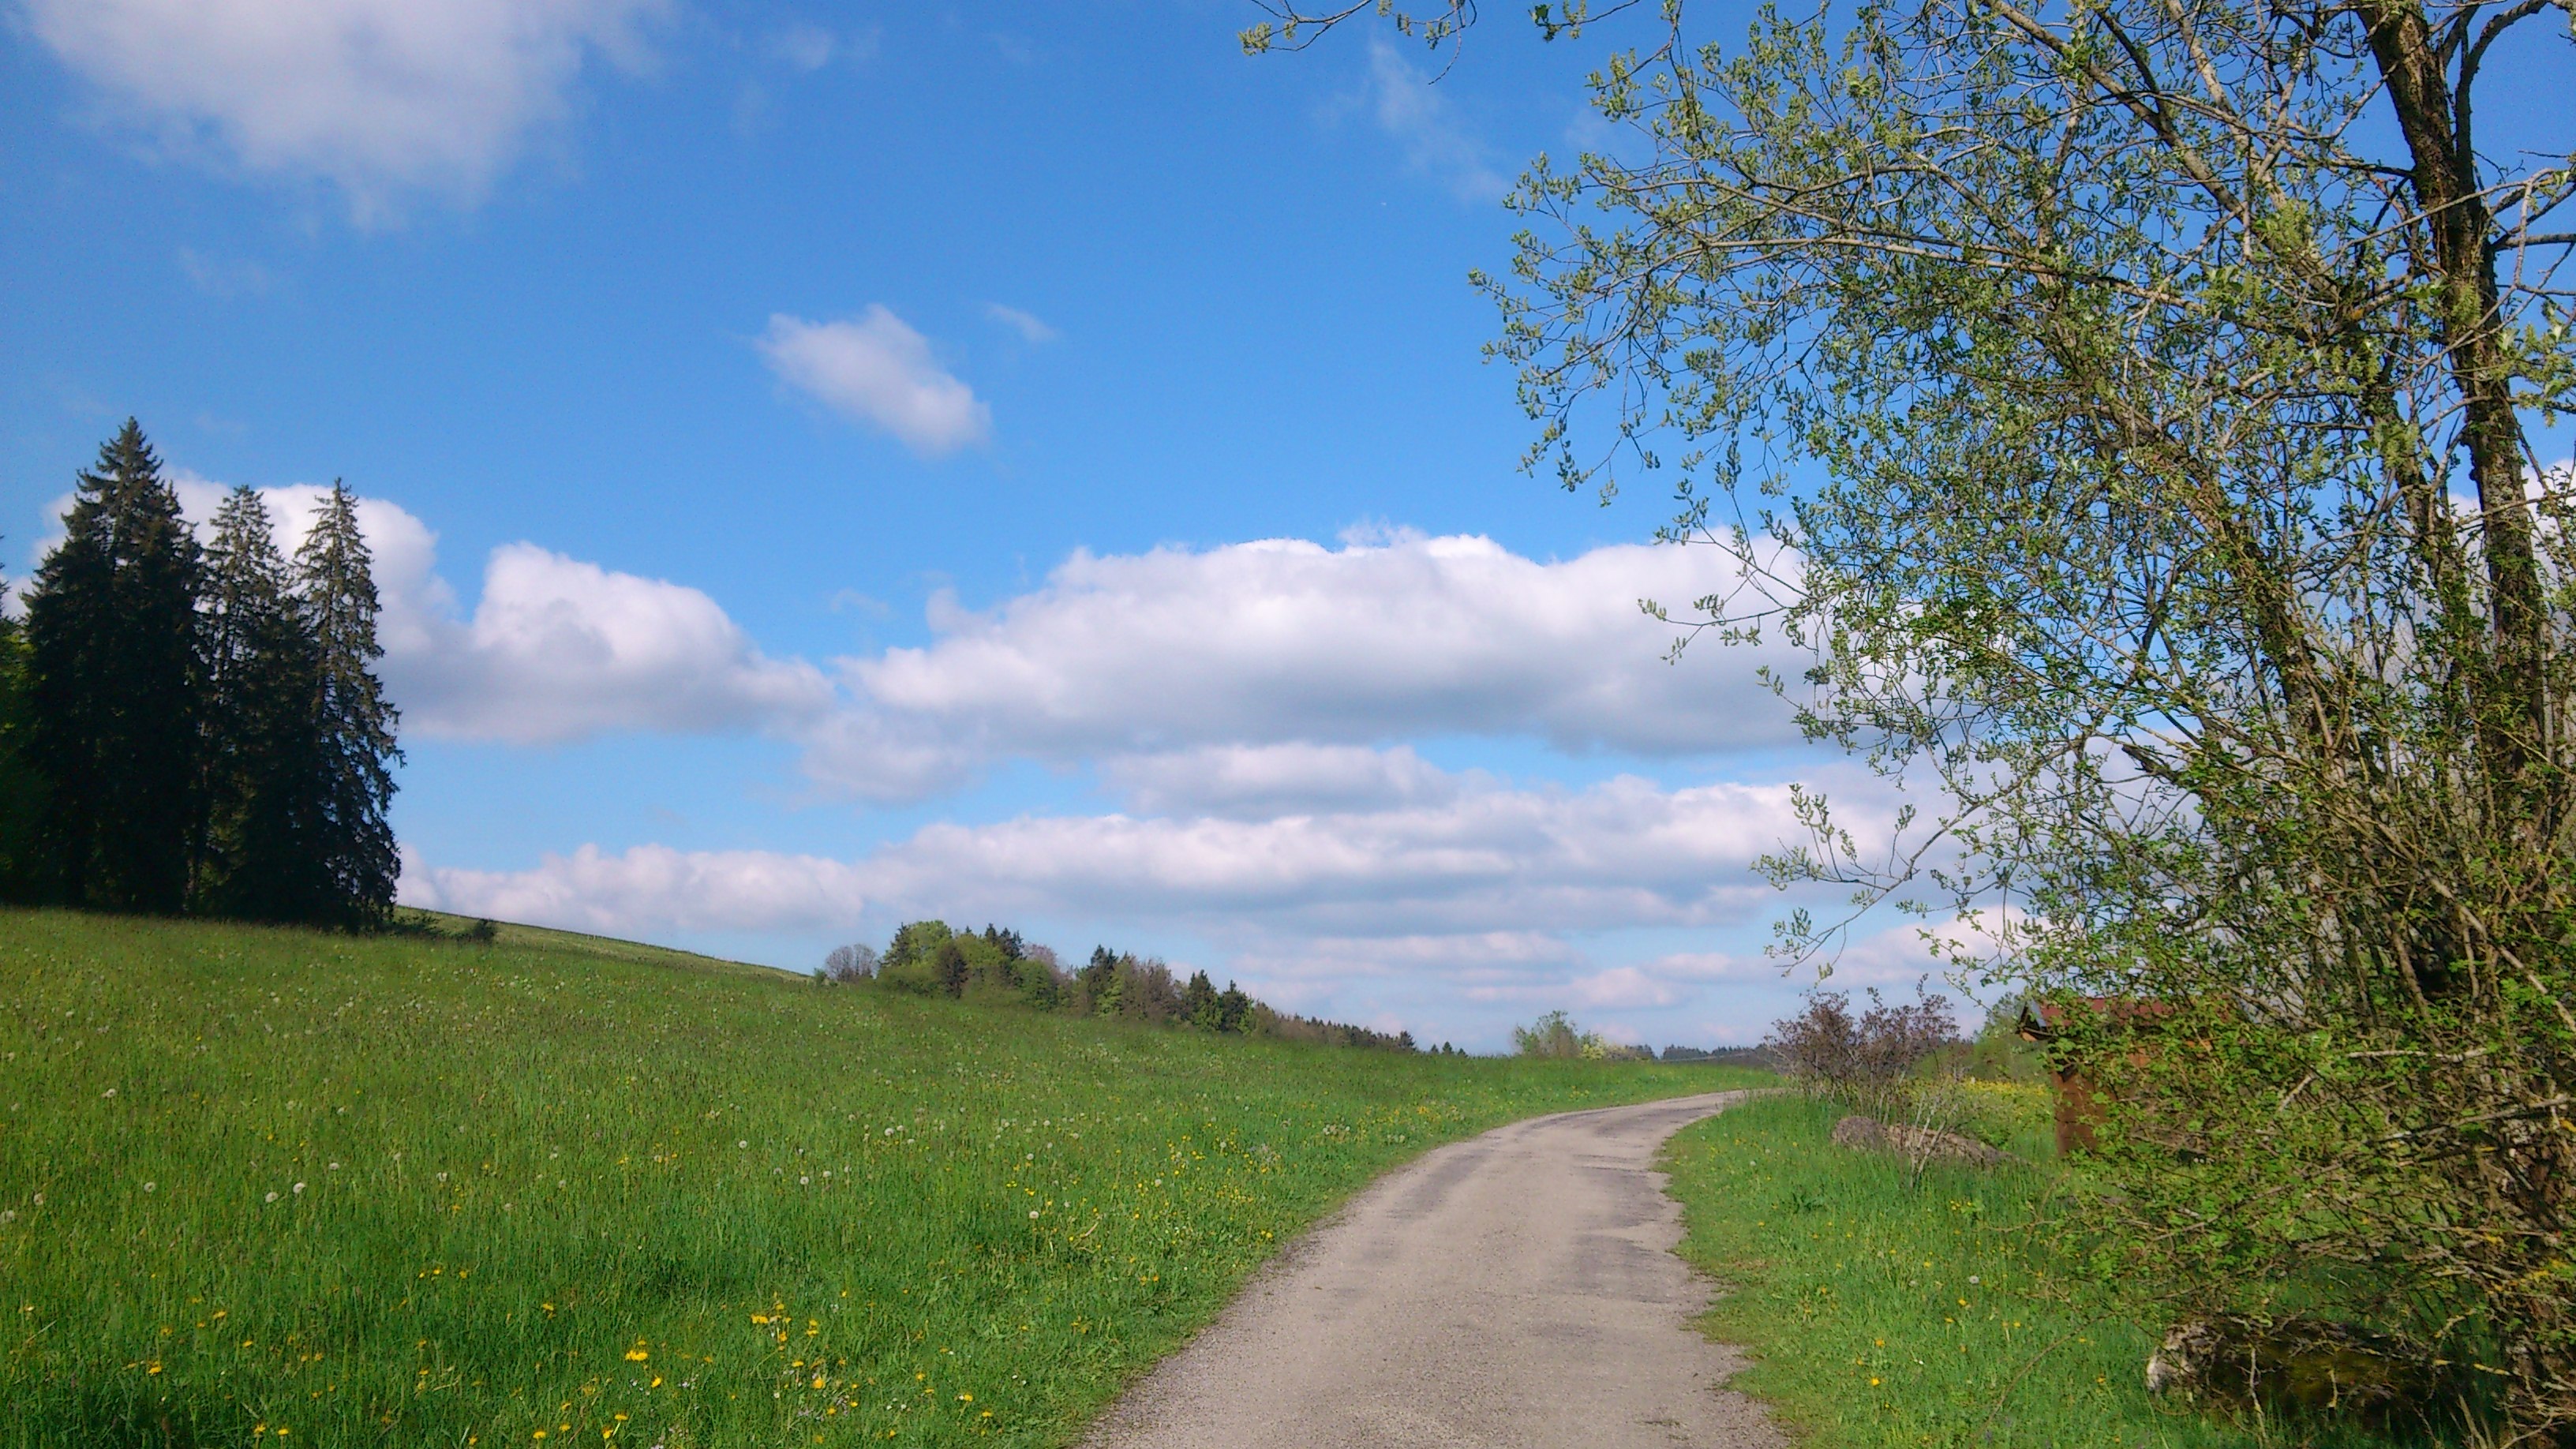
landscape, tree, nature, grass, mountain, cloud, sky, hiking, trail, meadow, prairie, hill, mountain range, dirt road, green, pasture, autumn, blue, leisure, ridge, grassland, habitat, mood, ecosystem, rural area, natural environment, woody plant, mountainous landforms